Kirby: Canvas Curse

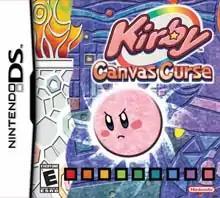
North American box art

Kirby: Canvas Curse, known in Europe as Kirby: Power Paintbrush, is a 2005 action-platform game developed by HAL Laboratory and published by Nintendo for the Nintendo DS. While "Kirby: Canvas Curse" is a platformer, it does not play like a traditional "Kirby" video game, as it solely requires the use of the stylus. A Wii U sequel, "Kirby and the Rainbow Curse", was released in 2015. The game was later re-released for the Wii U's Virtual Console in Europe and Australia in December 2015 (as "Power Paintbrush" in both regions), in Japan in February 2016, and in North America in October 2016.